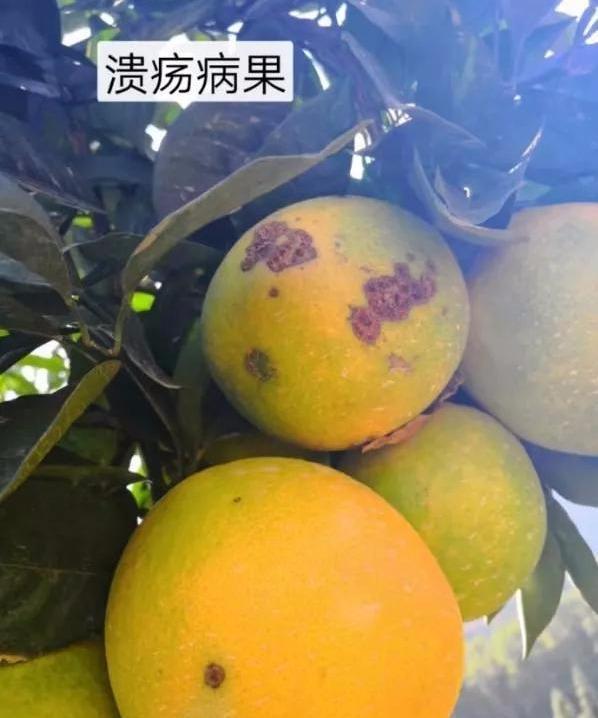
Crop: unknown
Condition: citrus_citrus_canker